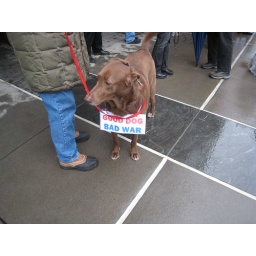
Teacher the dog joins protesters on Constitution Plaza in front of the office of Senator Joe Lieberman.Photo by Derek Lartaud.